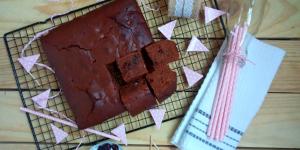
brownie de chocolate negro y arandanos